Far Eastern Railway

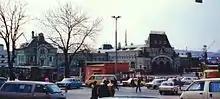
Vladivostok railway station

In 1947, the Komsomolsk-on-Amur—Sovetskaya Gavan line was commissioned, providing the second (after the Trans-Siberian Railway) railroad access to the Pacific Ocean and cutting the distance in 1000 km for maritime transportation to Sakhalin, Kamchatka, and Magadan Oblast. Due to the lack of bridge crossing over the Amur River near Komsomolsk-on-Amur, railcars crossed the river on a train ferry in the summertime and with special train platforms during the winter.